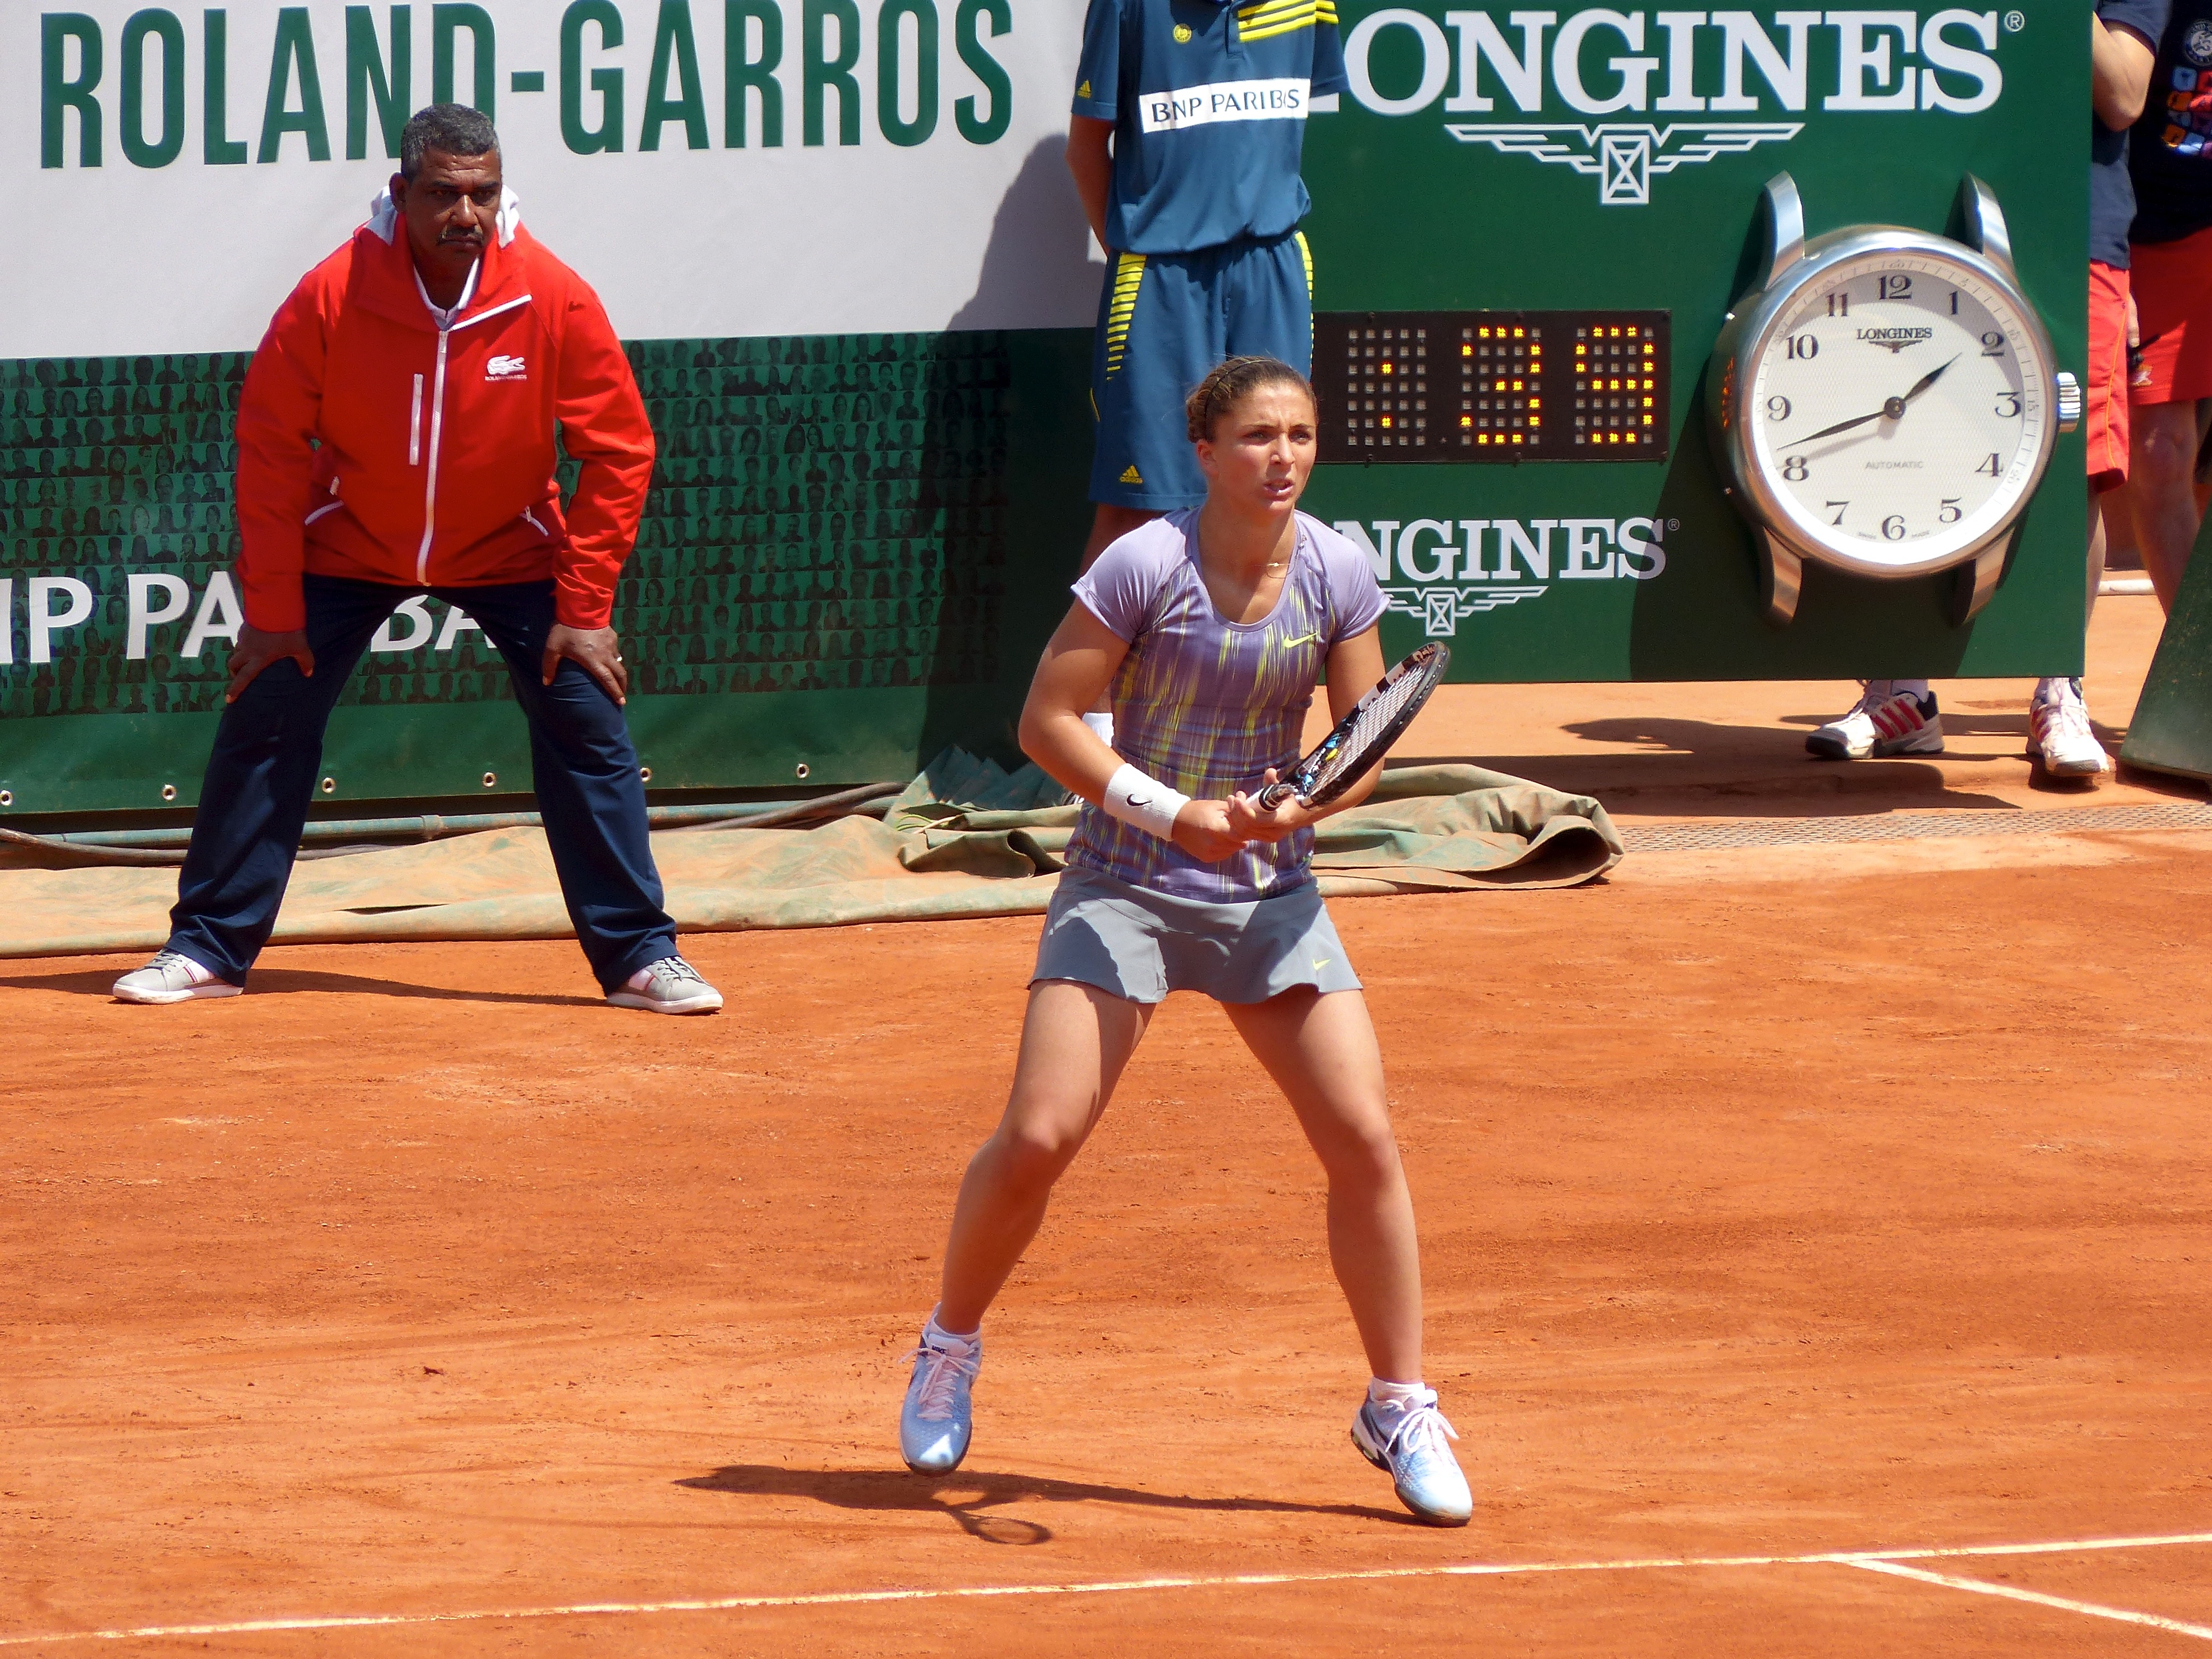
france, 2013, tennis, rolandgarros, sports, championship, tournament, frenchopen, errani, ball game, tennis player, individual sports, competition event, racquet sport, soft tennis